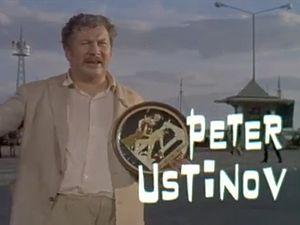
Topkapı est un film américain réalisé par Jules Dassin, sorti en 1964.